Dynomak

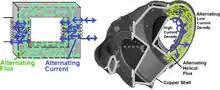
A comparison of a dynomak and an AC transformer shows how magnetic flux is needed to drive both machines.

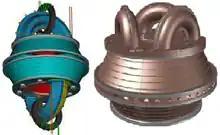
A comparison of the HIT-SI (left) and HIT-SI3 (right) shows different kinds and forms of flux injectors.

By definition, a dynomak is a plasma structure that is started, formed, and sustained using magnetic flux injection. Electric transformers use a similar process; a magnetic flux is created on the primary loop, and this makes an alternating current on the secondary side. Because of Faraday's law of induction, only a "changing" magnetic field can induce a secondary current – this is why a direct current transformer cannot exist. In a dynomak, magnetic induction is used to create a plasma current inside a plasma filled chamber. This gets the plasma moving and the system eventually relaxes into a Taylor state or spheromak. The relaxation process involves the flow of magnetic helicity (a twist in the field lines) from the injectors into the center of the machine.